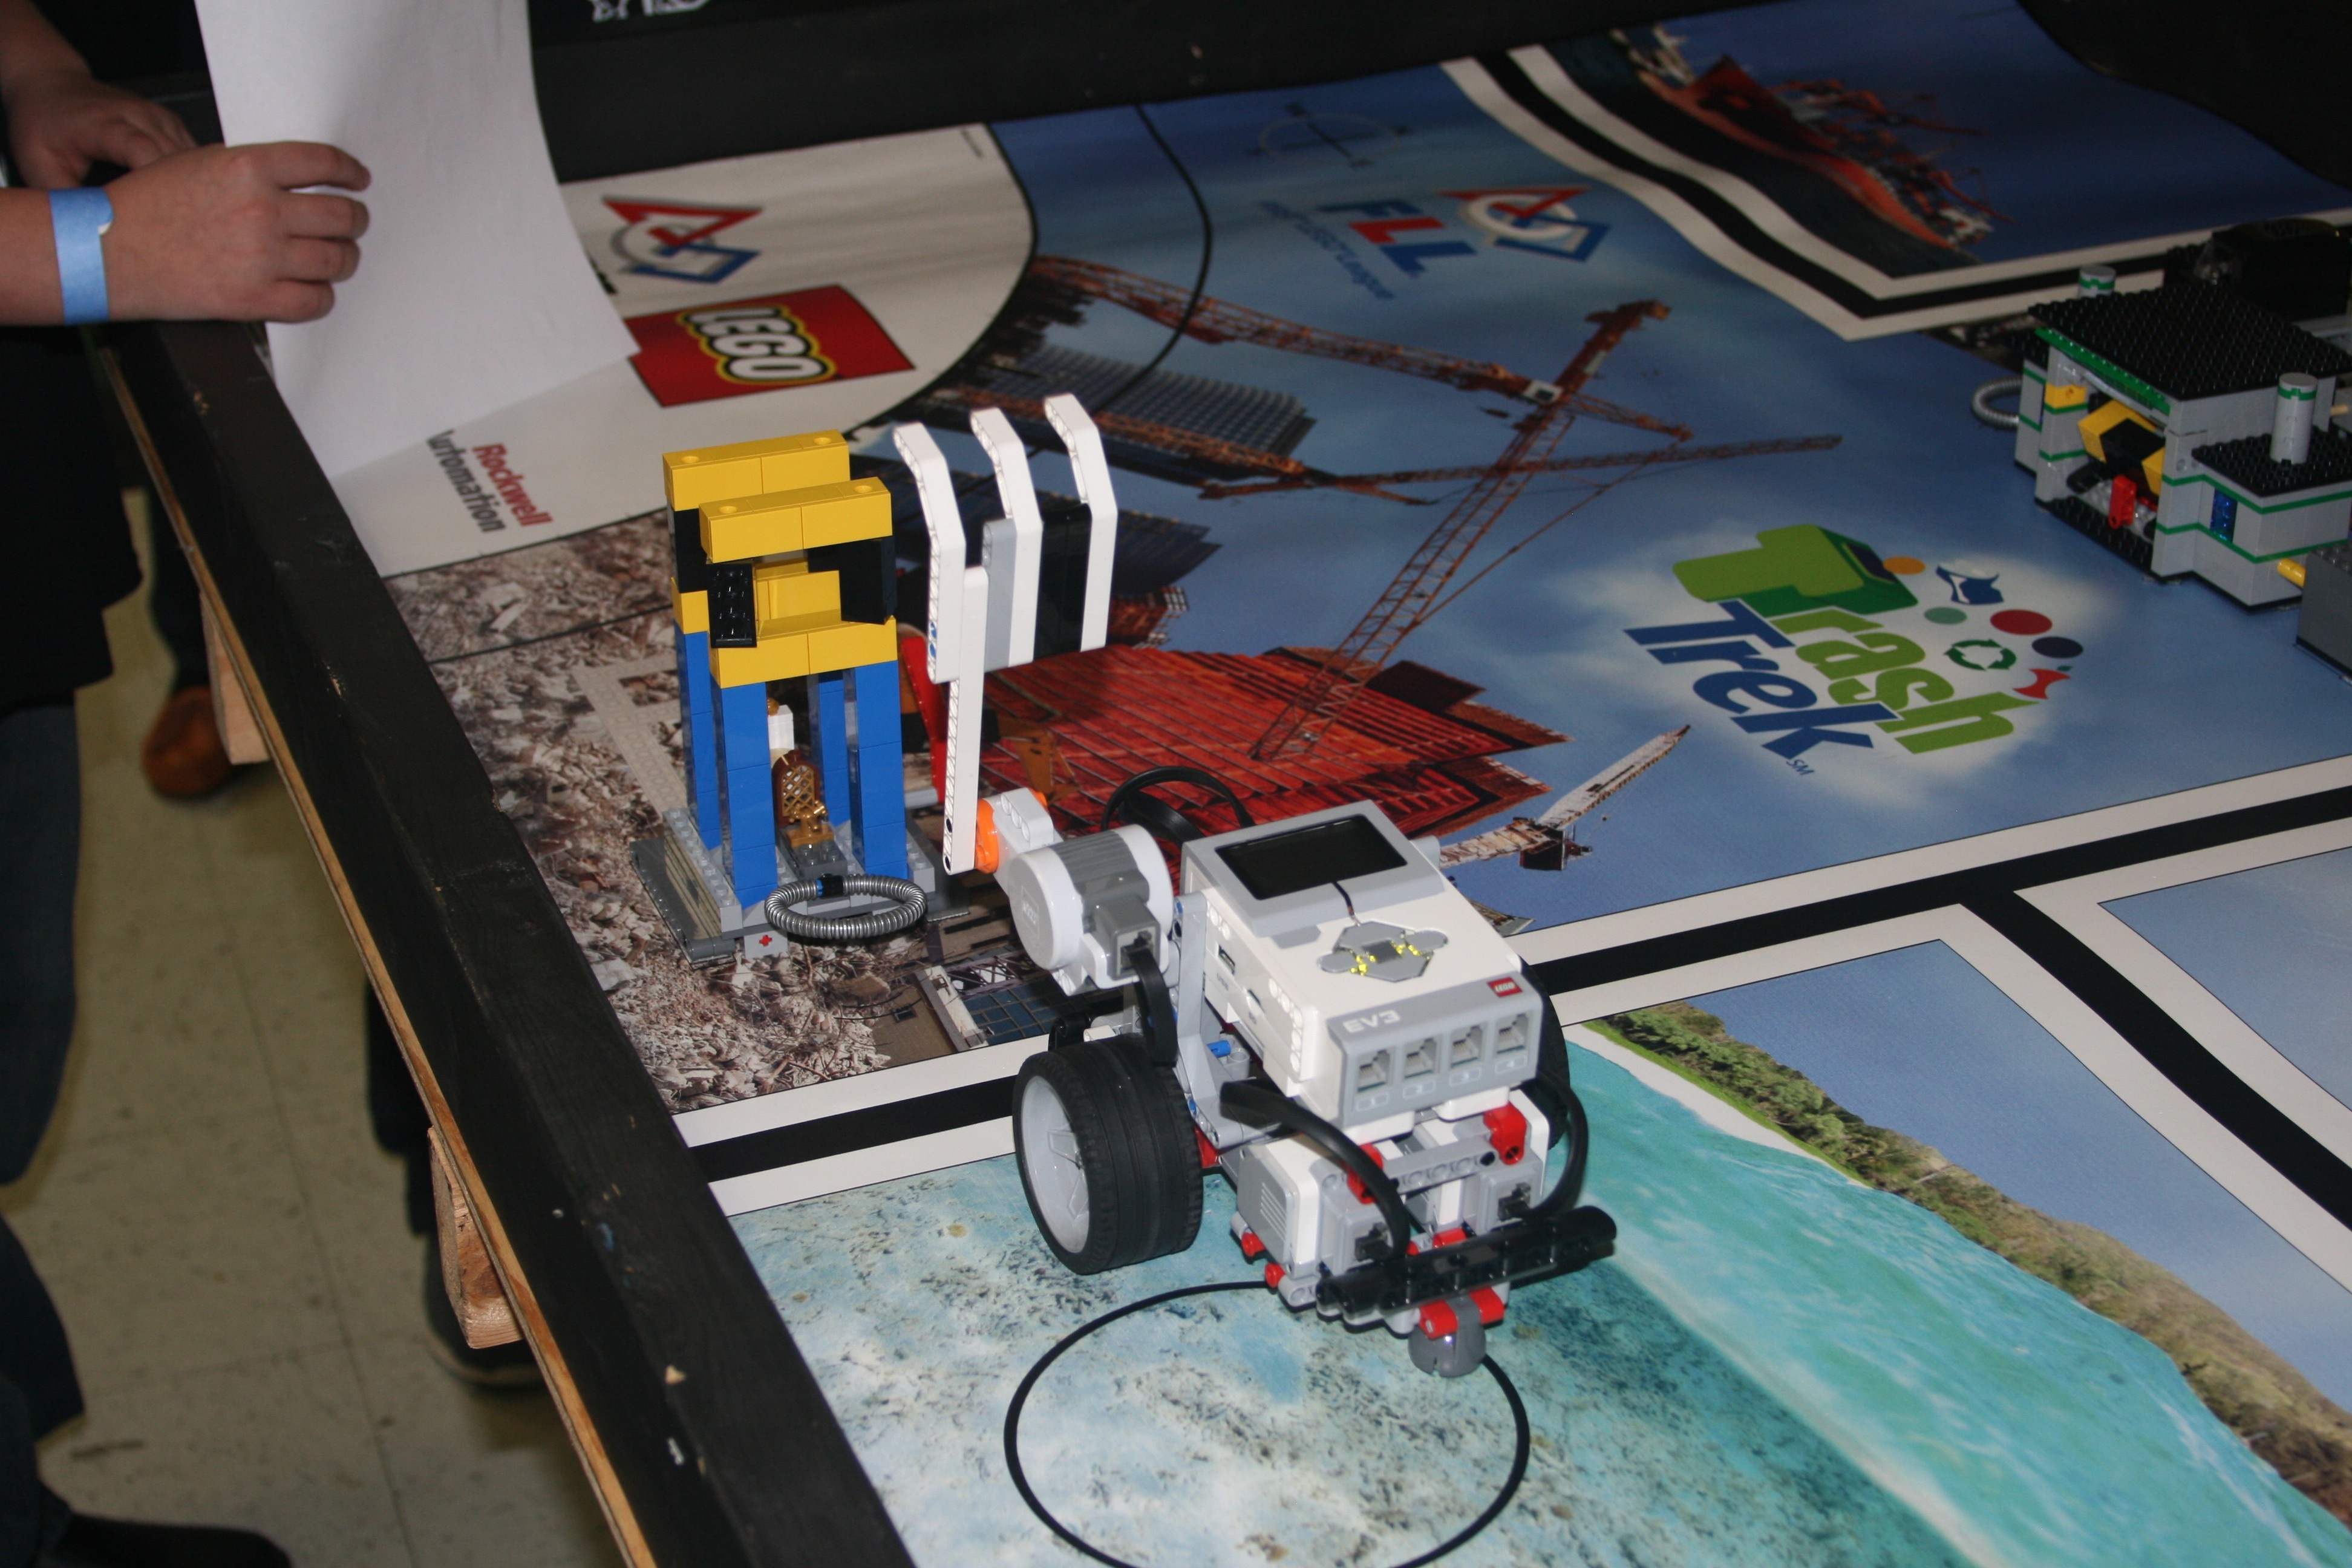
vehicle, machine, toy, lego